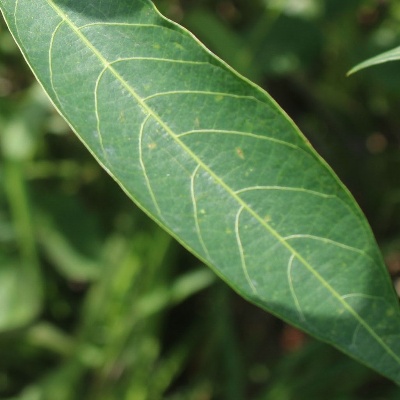
Crop: Cassava
Condition: green mite